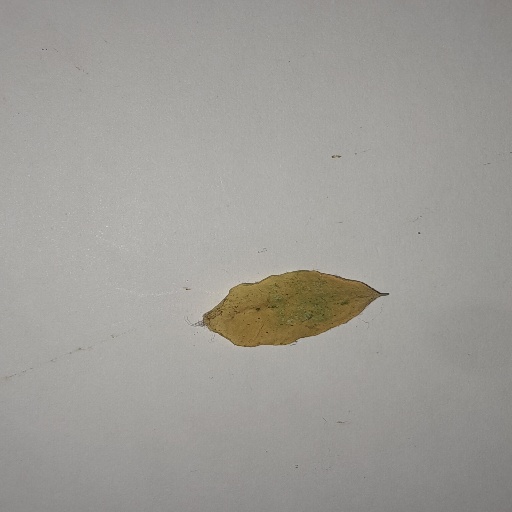
Species: Sojina
Leaf condition: Yellow Leaf